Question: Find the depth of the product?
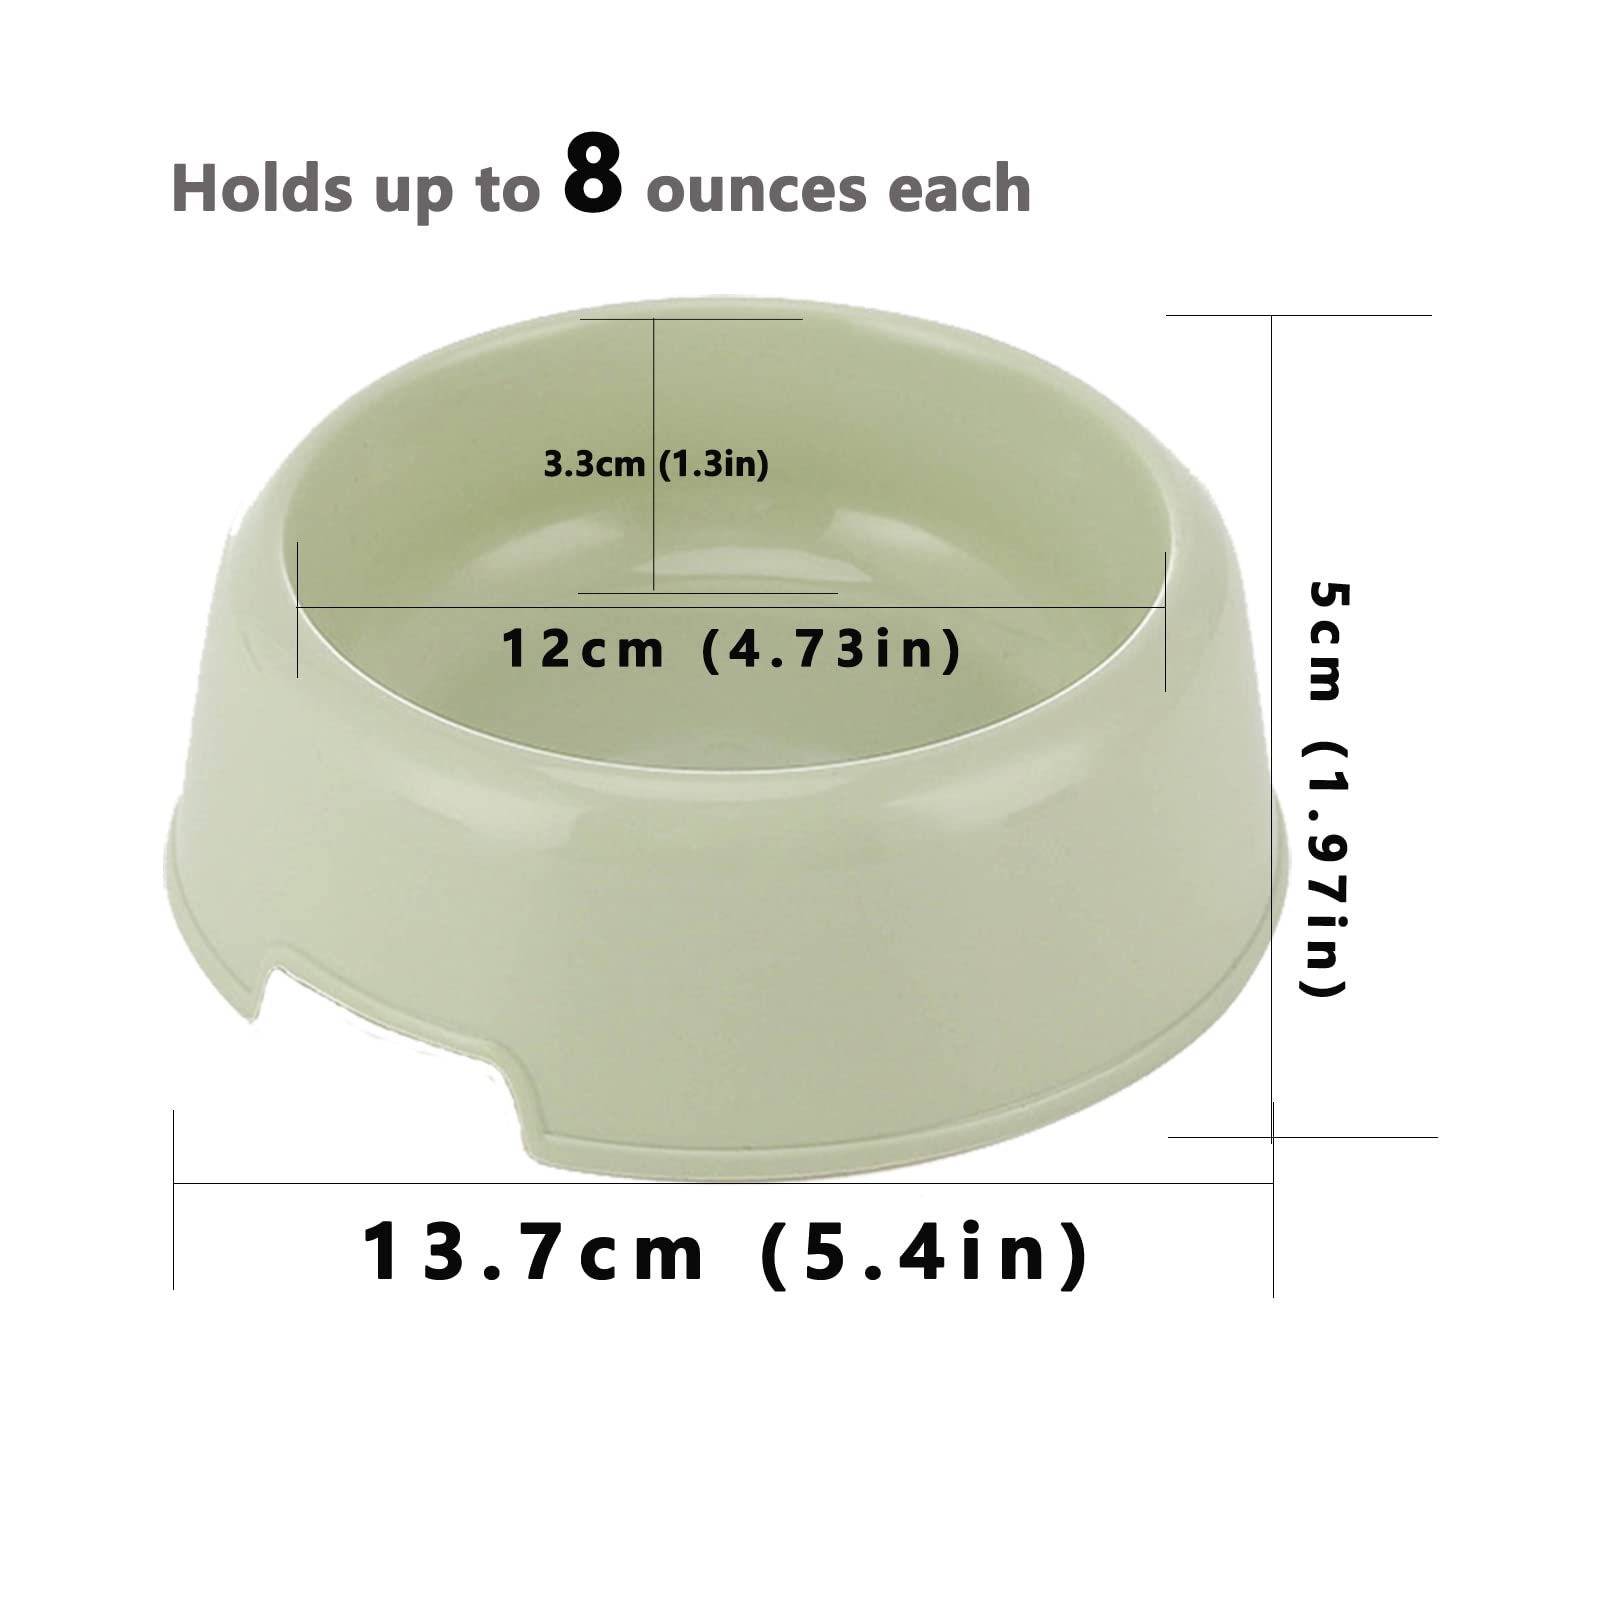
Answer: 5.0 centimetre